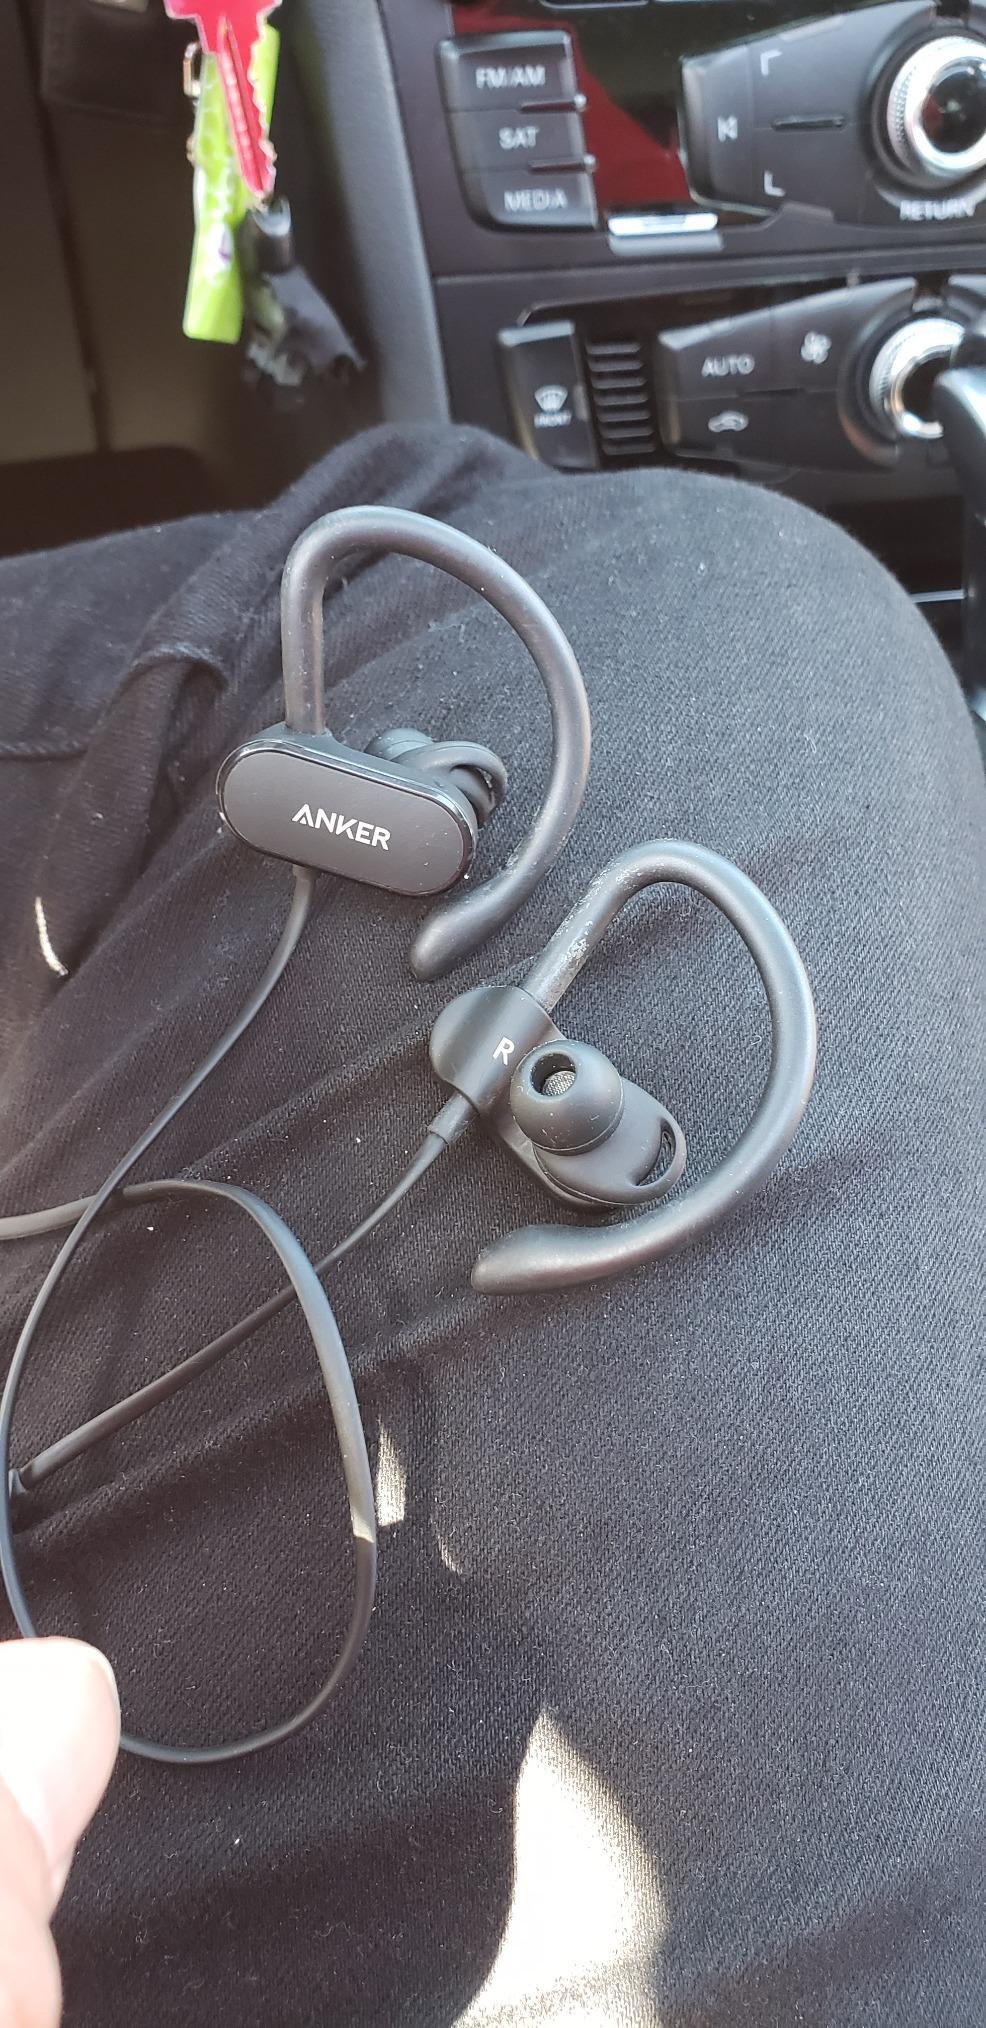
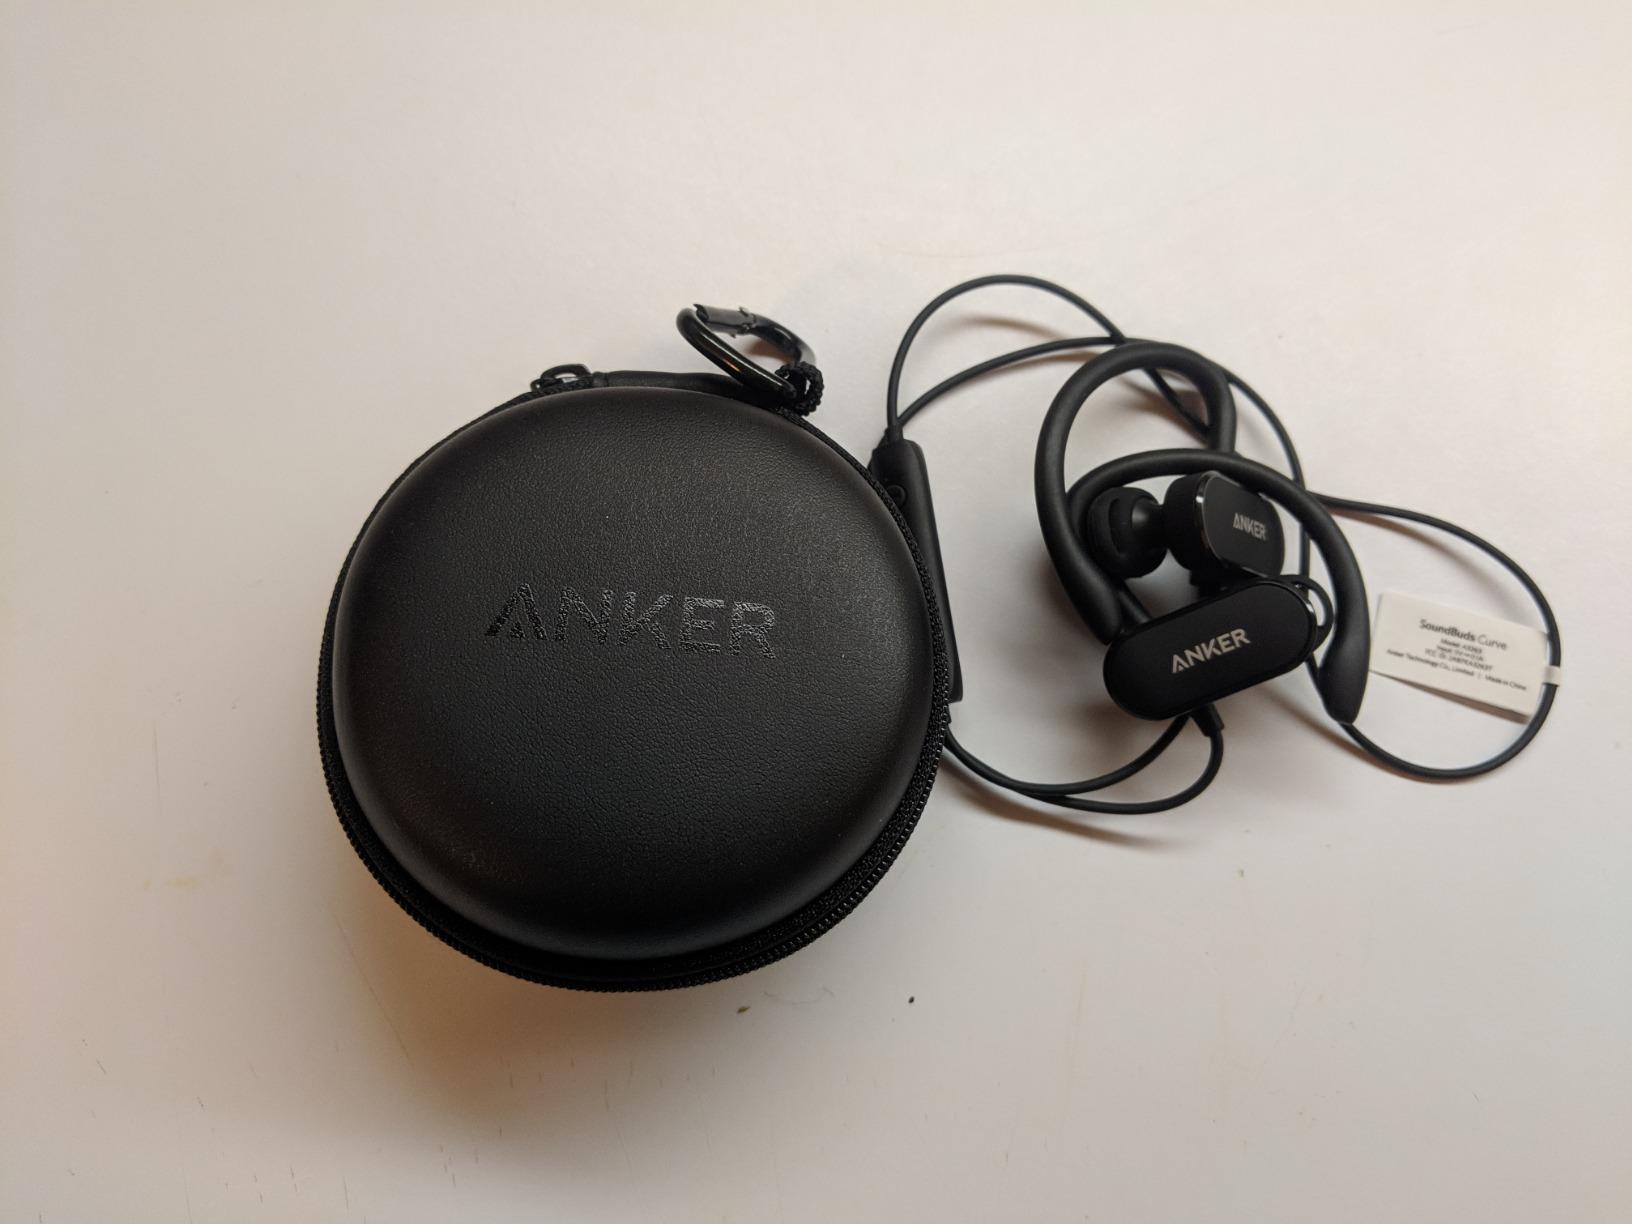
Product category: headphones
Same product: yes